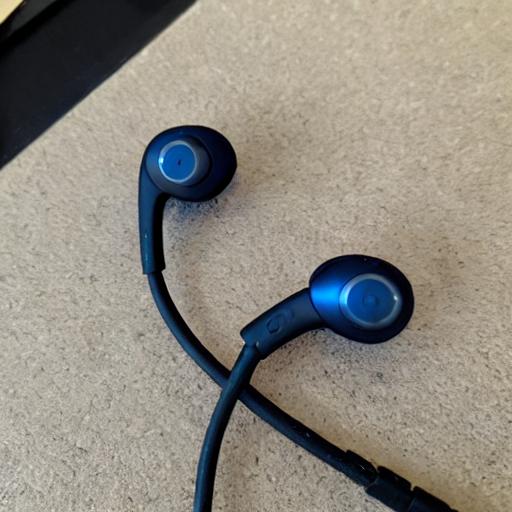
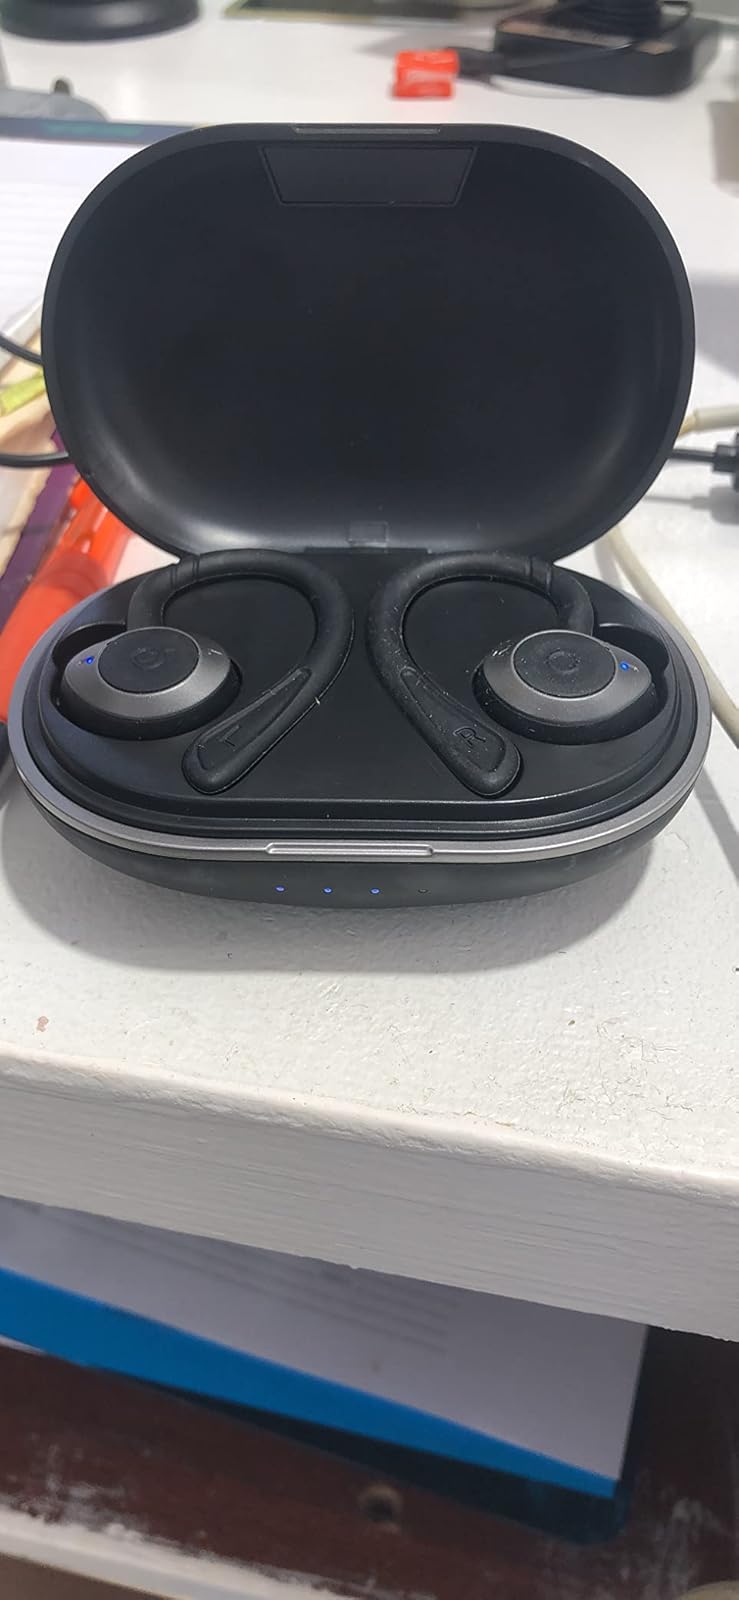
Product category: earbuds
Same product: no